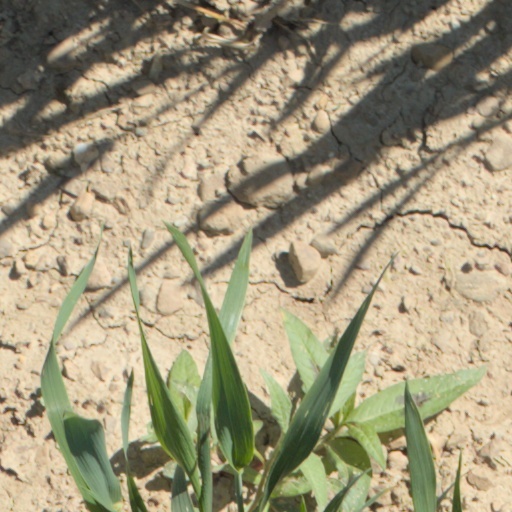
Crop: wheat